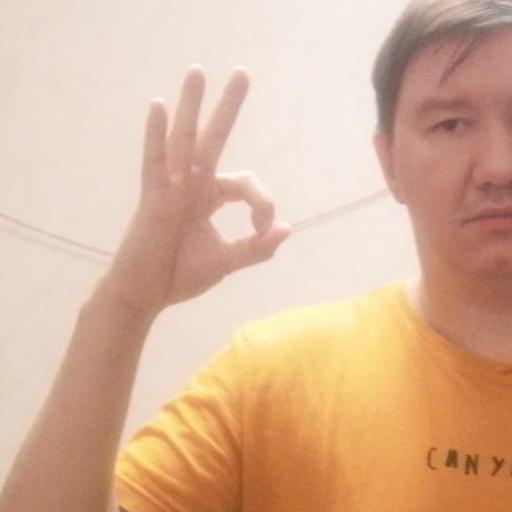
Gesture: ok